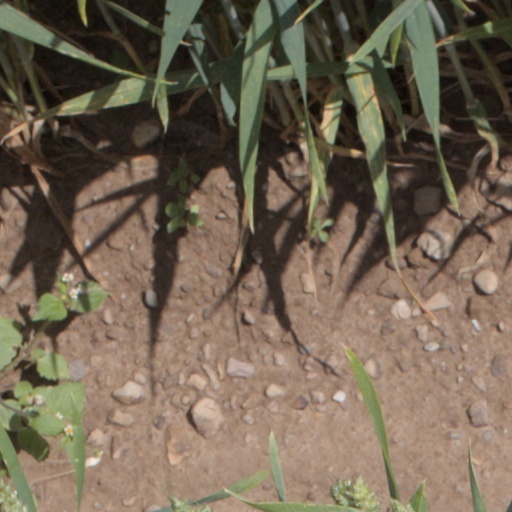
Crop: wheat